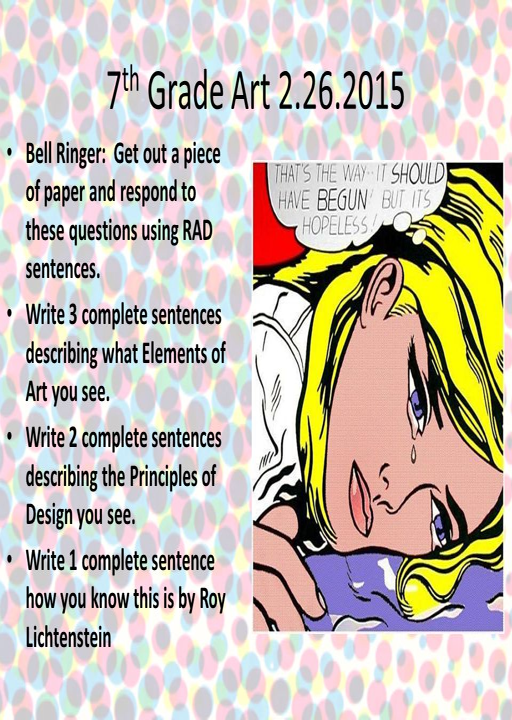
website category : get out a piece of paper and respond to these questions using sentences .